Catherine Radziwill

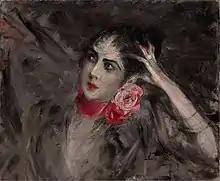
Princess Catherine Radziwiłł with a red ribbon around her neck, by Giovanni Boldini

In 1884, "Nouvelle Revue" published a series of articles written as letters to a young diplomat by the elderly Count Paul Vasili. The articles were critical of Berlin society and full of damaging gossip about the imperial court. The publication of the articles, collected in the book "Berlin Society", created a great scandal at the court. Count Paul Vasili was a fictional character and a subsequent investigation indicated Auguste Gérard, the empress' French reader, as the author. Only in 1918 in her book "Confessions of the Czarina", Radziwiłł admitted that she was the author of "Berlin Society". The confusion was aggravated as other anonymous writers also began to use the pen-name Count Paul Vasili.